Wrexham County Borough

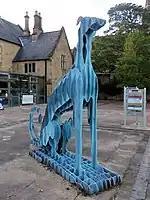
Acton Dog sculpture outside Wrexham County Borough Museum.

The main general hospital in the county borough is Wrexham Maelor Hospital in Wrexham, opened in 1985, and has an Accident and Emergency department. A private hospital known as Spire Yale, operated by Spire Healthcare is located next to Wrexham Maelor Hospital. There is a smaller community hospital in Chirk, and a former Polish community hospital in Penley, the latter opened in 1946 for treating Polish people following the Second World War, and was closed in 2002. There is also an adult male-only independent mental health hospital known as the New Hall Hospital near Ruabon. The Wrexham & East Denbighshire War Memorial Hospital, located in Wrexham city centre, was built in the aftermath of World War I and fundraised by the local population from 1918 to 1927, to commemorate those killed in the war. The hospital closed in 1986, and now serves as part of Yale College (now part of Coleg Cambria).